Basilica

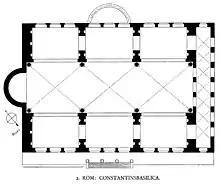
Floor plan of the Basilica of Maxentius and Constantine

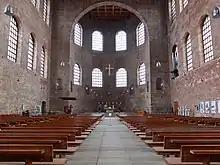
The 4th-century Basilica of Constantine at Trier was a palatine basilica, used for receiving Constantine's political clients. The apse windows are in fact smaller than the side windows, producing an optical illusion of still greater size and distance.

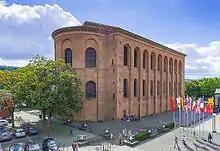
Aula Palatina, Constantine's basilica at Trier, c. 310

The 4th century Basilica of Maxentius, begun by Maxentius between 306 and 312 and according to Aurelius Victor's "De Caesaribus" completed by Constantine I, was an innovation. Earlier basilicas mostly had wooden roofs, but this basilica dispensed with timber trusses and used instead cross-vaults made from Roman bricks and concrete to create one of the ancient world's largest covered spaces: 80 m long, 25 m wide, and 35 m high. The vertices of the cross-vaults, the largest Roman examples, were 35 m. The vault was supported on marble monolithic columns 14.5 m tall. The foundations are as much as 8 m deep. The vault was supported by brick latticework ribs forming lattice ribbing, an early form of rib vault, and distributing the load evenly across the vault's span. Similar brick ribs were employed at the Baths of Maxentius on the Palatine Hill, where they supported walls on top of the vault. Also known as the or , it chanced to be the last civic basilica built in Rome.